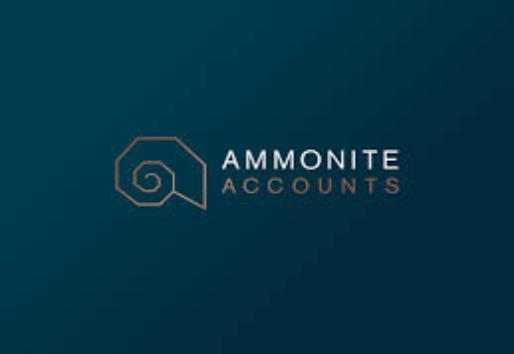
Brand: Ammonite
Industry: Necessities